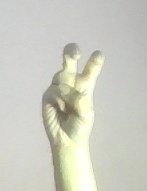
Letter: toot